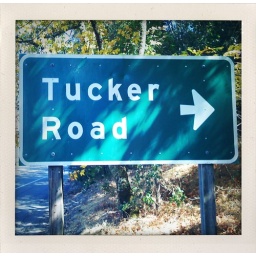
a sweet road sign in napa valley, ca...taken by auntie erin